Anna Amendola

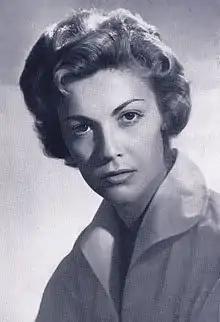
Anna Amendola in 1953

Anna Amendola (23 December 1931 – 31 August 2019) was an Italian actress. She appeared in more than ten films from 1952 to 1958. Amendola died in Rome on 31 August 2019, at the age of 87.